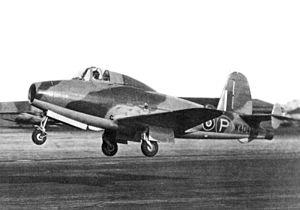
Le Gloster E28/39 est le premier avion à réaction britannique, conçu par l'ingénieur Franck Whittle chez Gloster Aircraft Ltd.. Il a volé pour la première fois le 15 mai 1941.
L'histoire de l'aviation peut se diviser en six périodes :
Le turboréacteur est un système de propulsion qui transforme le potentiel d'énergie chimique contenu dans un carburant, associé à un comburant qu'est l'air ambiant, en énergie cinétique permettant de générer une force de réaction en milieu élastique dans le sens opposé à l'éjection.
Frank Whittle, né le 1ᵉʳ juin 1907 à Coventry au Royaume-Uni et mort le 9 août 1996 à Columbia aux États-Unis, était un ingénieur britannique, officier de la Royal Air Force.